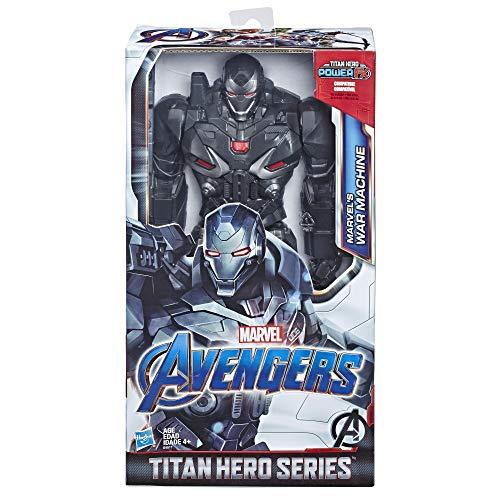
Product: Avengers Marvel Endgame Titan Hero Marvel’s War Machine
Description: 12-Inch-scale Marvel War machine figure with movie-inspired design.
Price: $14.99
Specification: ProductDimensions:3x6.5x12inches|ItemWeight:12.6ounces|ShippingWeight:1.06pounds(Viewshippingratesandpolicies)|ASIN:B07D8D16XC|Itemmodelnumber:E4017|Manufacturerrecommendedage:4yearsandup